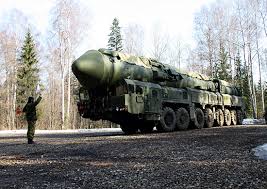
Label: Rs-24